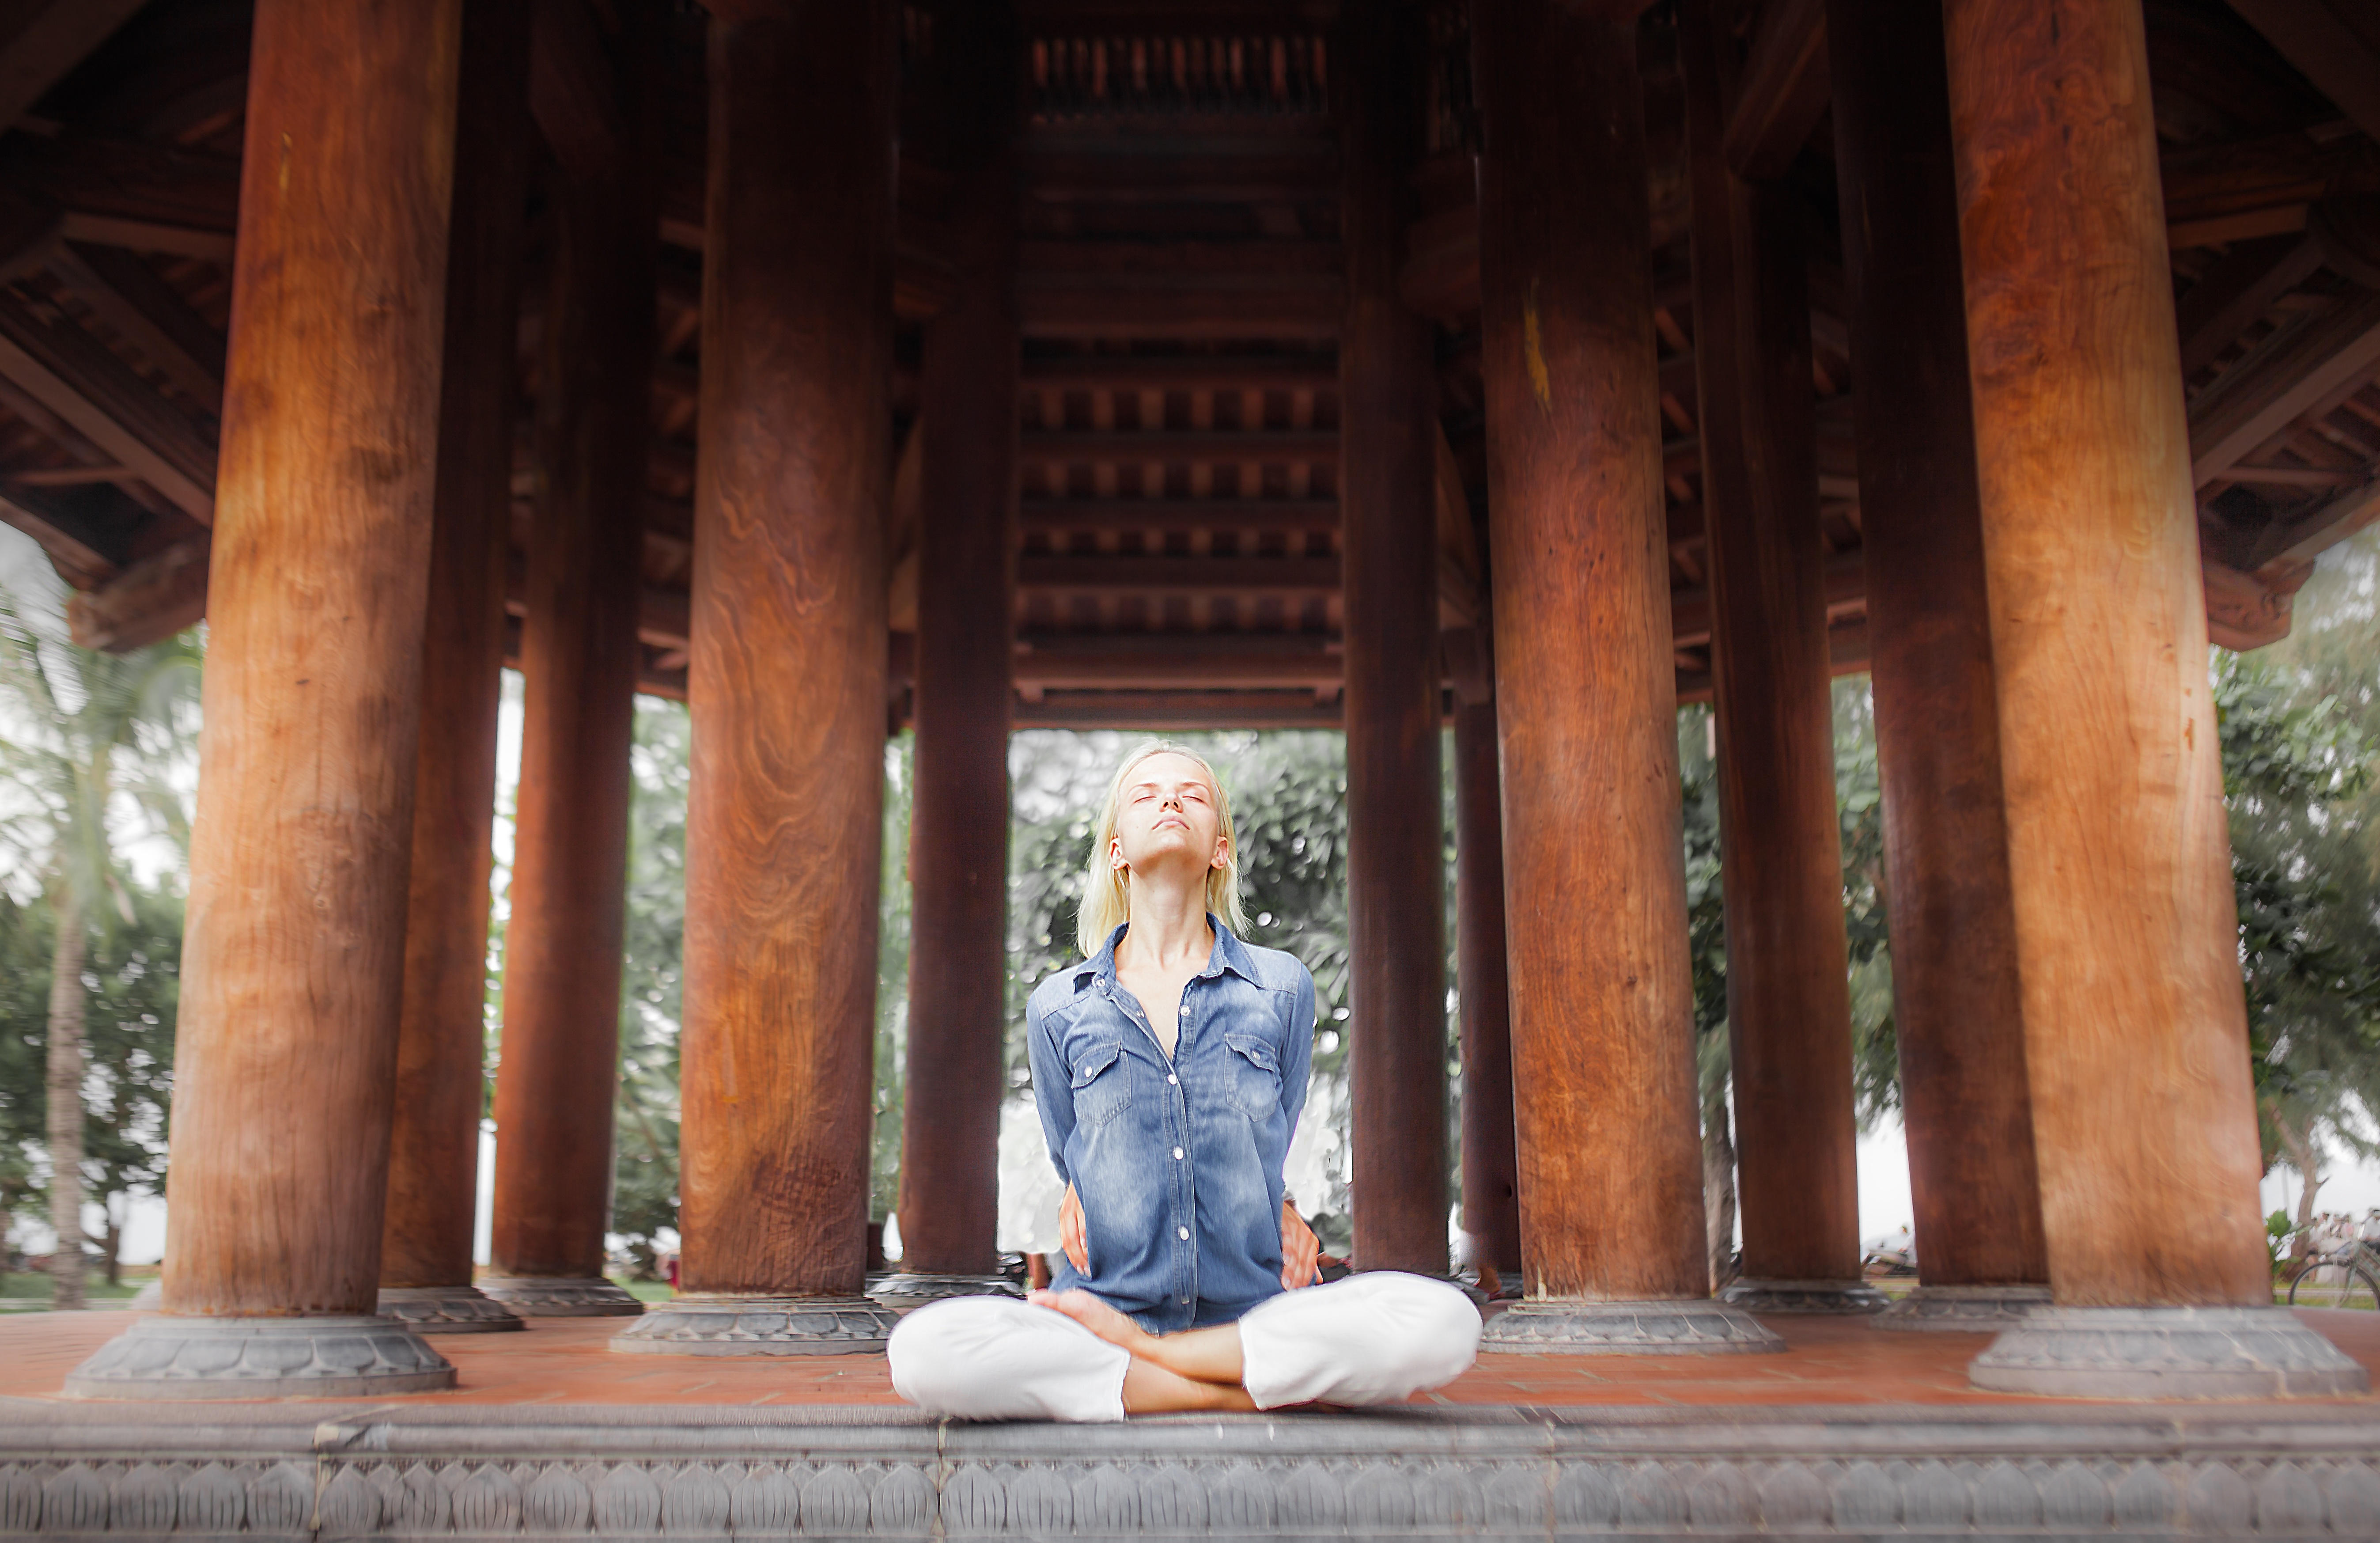
photograph, image, temple, shrine